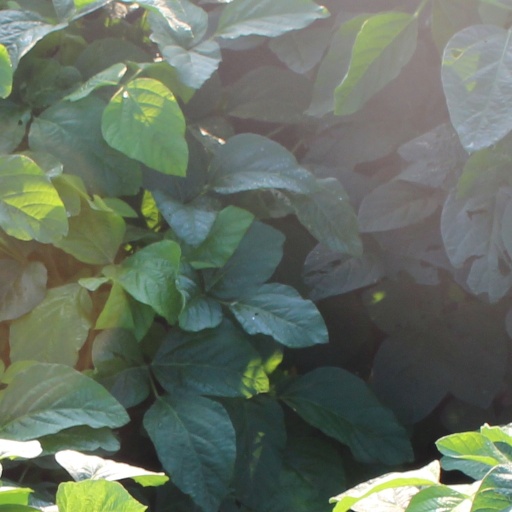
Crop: soybean